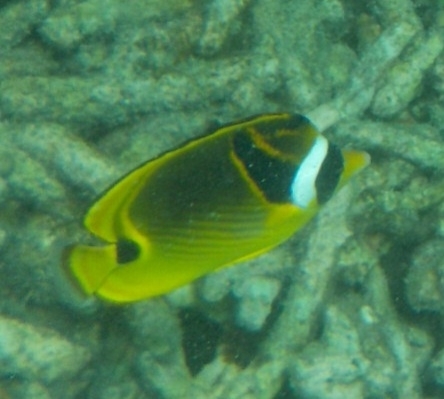
Chaetodon lunula (Raccoon Butterflyfish)